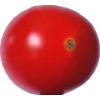
Label: tomato_cherry_red